United States Marine Corps Recruit Training

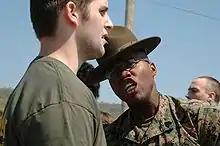
A drill instructor yells at a delayed entry program poolee

Each series is broken down into a number of platoons, usually from two to four in each. These platoons will be the basic unit for recruit training, assigned a four digit number as identification. Drill instructors are assigned to each platoon and will usually stay from the beginning to the end of training. The senior drill instructor of each platoon will select recruits to billets of responsibility, to mimic command and staff positions of a Marine unit. The selections often change on the whims of the drill instructors and can include: